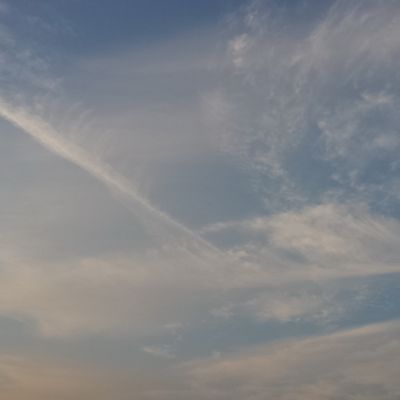
Cloud type: Contrail (Ct)